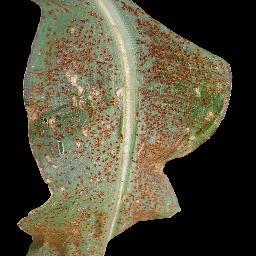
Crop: corn
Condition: (maize)_common_rust